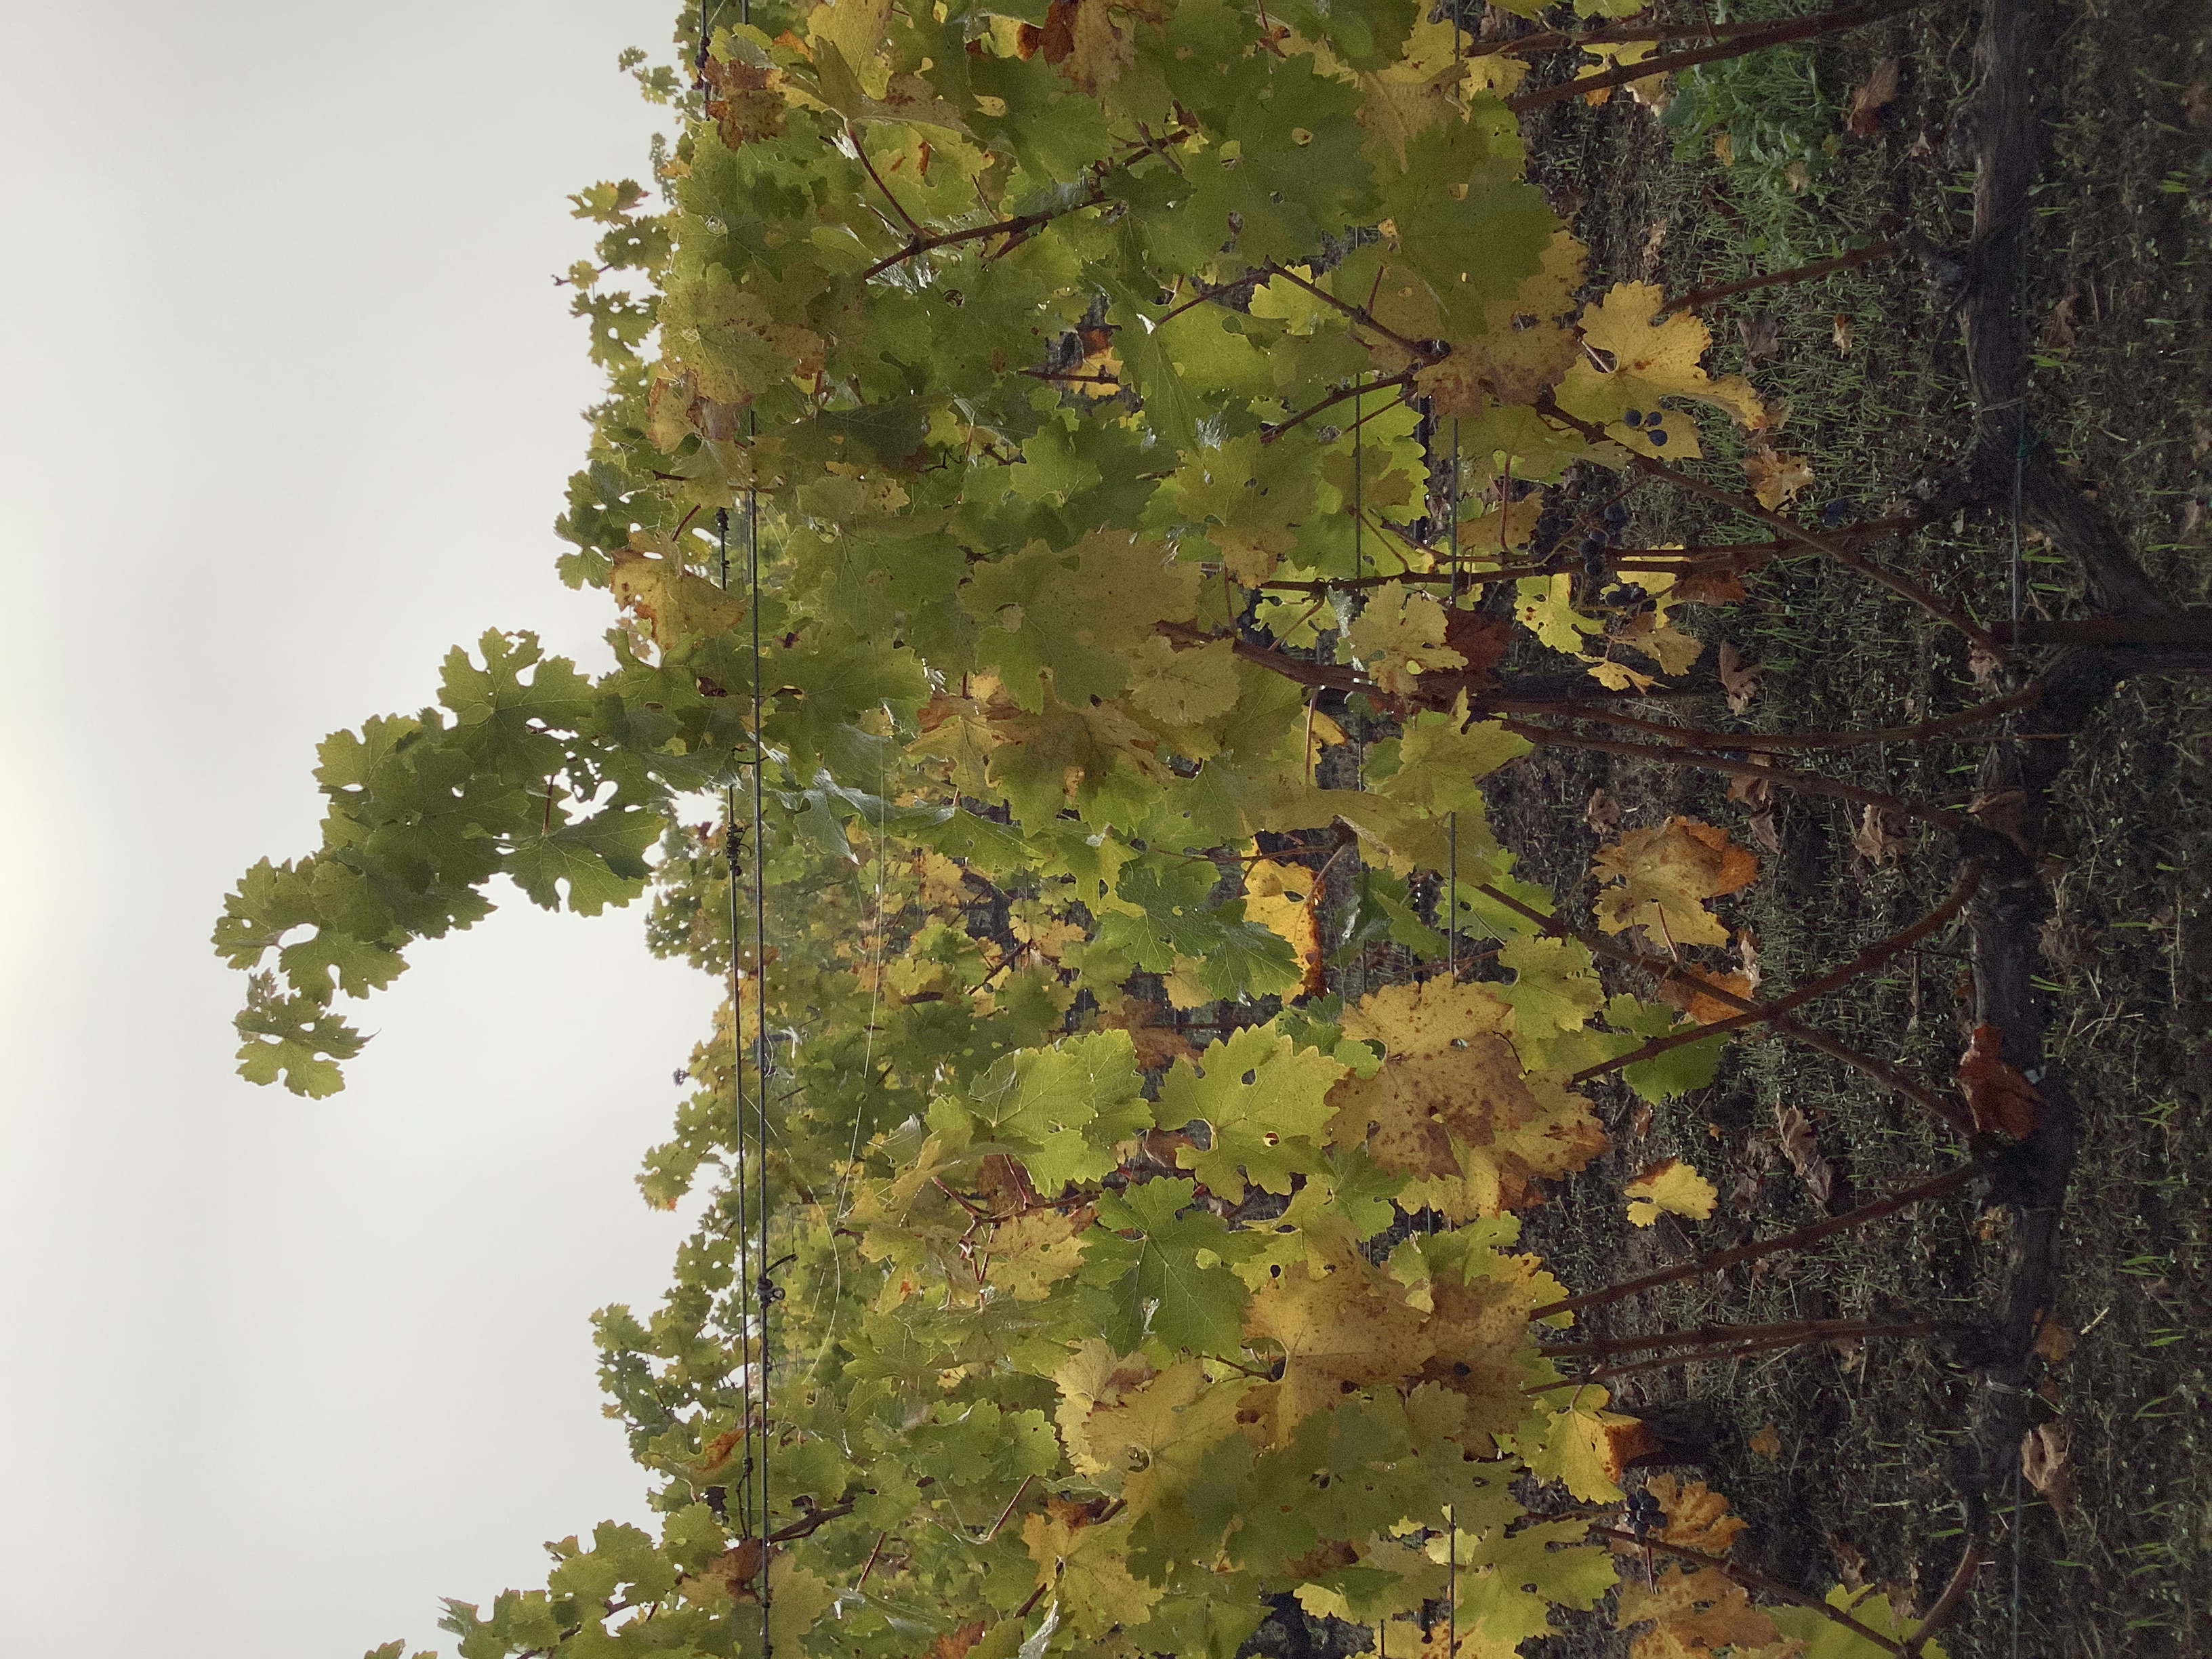
Label: No Virus